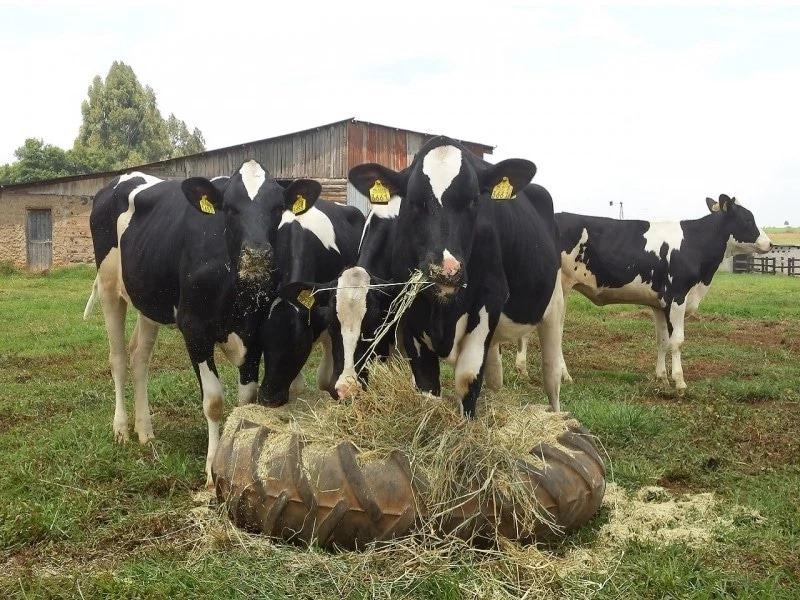
Kuna ngo'ombe watano weusi, wanne wanakula nyasi ilhali mmoja wao amesimama, nyuma yao kuna nyumba iliyojengwa na mabati.